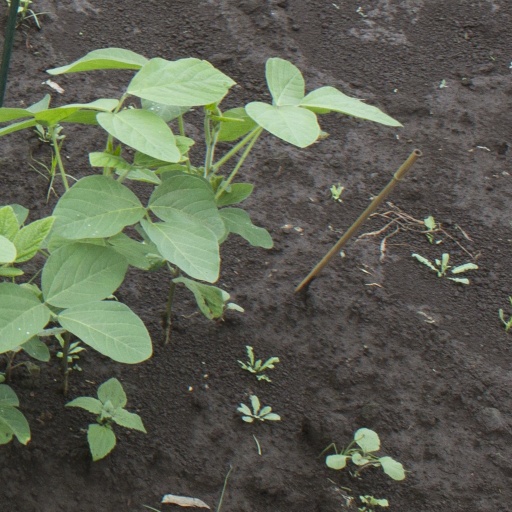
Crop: soybean